Animal treatment in rodeo

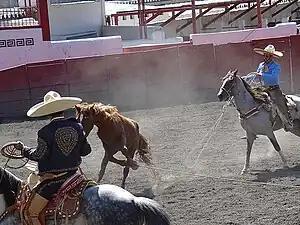
Horse tripping is a controversial charreada event banned in nine US states.

The welfare of animals in rodeo has been a topic of discussion for the industry, the public, and the law for decades.